Fanny Hill

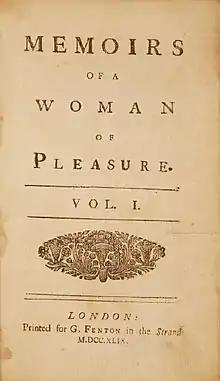
One of earliest editions, 1749 (MDCCXLIX)

Memoirs of a Woman of Pleasure – popularly known as Fanny Hill – is an erotic novel by the English novelist John Cleland first published in London in 1748 and 1749. Written while the author was in debtors' prison in London, it is considered "the first original English prose pornography, and the first pornography to use the form of the novel". It is one of the most prosecuted and banned books in history.